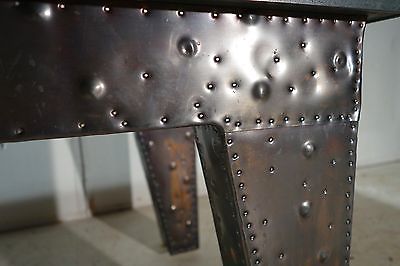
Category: table